Robert Willis (engineer)

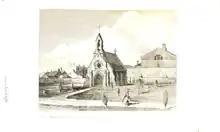
King's Walk Cemetery Chapel, Wisbech

In 1839, the Cambridge Camden Society was formed by undergraduate students at Cambridge University to promote "the study of Gothic Architecture, and of Ecclesiastical Antiques", and Willis became a Vice-President. While Willis was happy to agree that mediaeval gothic was the appropriate form for new churches, he objected to the increasing preoccupation of the society with pre-reformation rituals, and the insistence on high-church forms such as long chancels, from which the laity were excluded, and stone altars. In 1841 he and others signed a remonstrance against the desire "to convert the Society into an engine of polemical theology" and resigned his position. Also in 1841, Willis designed his only complete building, a cemetery chapel in Wisbech. This was an early example of historically accurate gothic in England, and in this respect Willis was in agreement with the prescriptions of the Society. The Society, however, did not approve of the restoration of Ely Cathedral, for which Willis provided advice and drawings, including a design for a stone arcade for the communion table. George Peacock, Dean of Ely, was a reformer, and wished to open up the eastern part of the cathedral for the congregation. The Society's journal described the changes as 'desecration'.